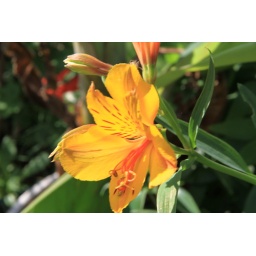
These are flowers from my aunties garden. She sells flowers in the market